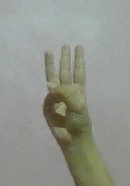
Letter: thaa